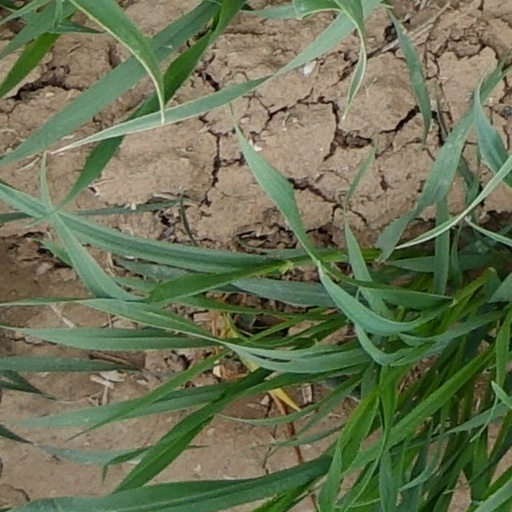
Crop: wheat